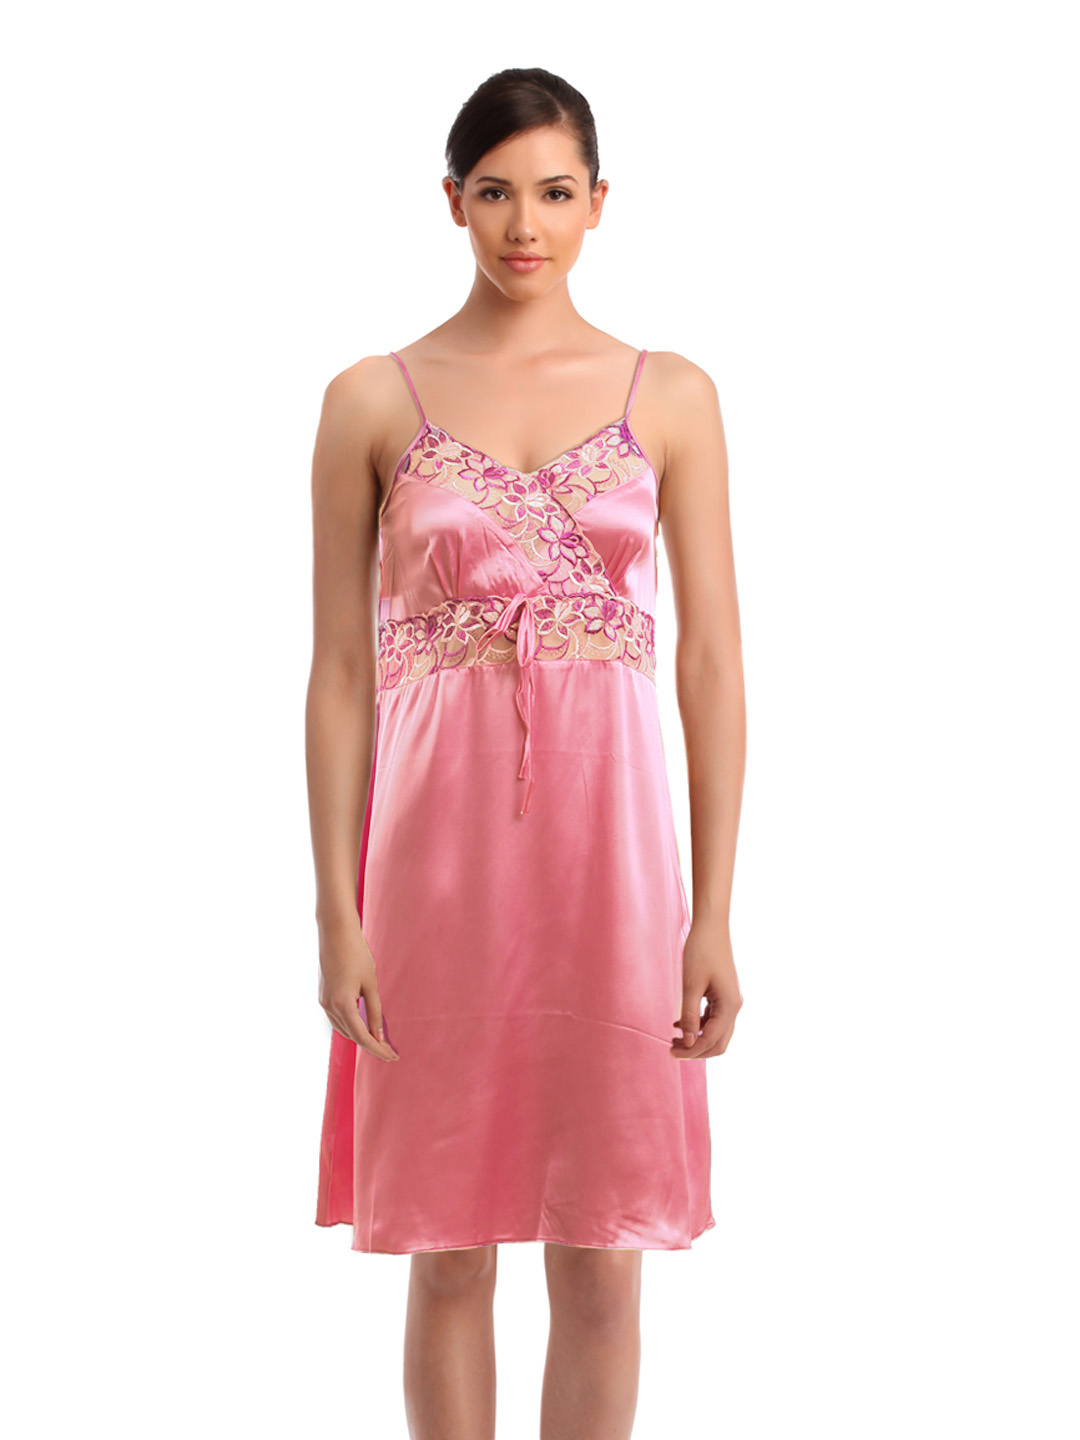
Red Rose Women Pink Nightdress
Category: Apparel / Loungewear and Nightwear / Nightdress
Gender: Women
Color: Pink
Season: Winter 2015
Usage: Casual